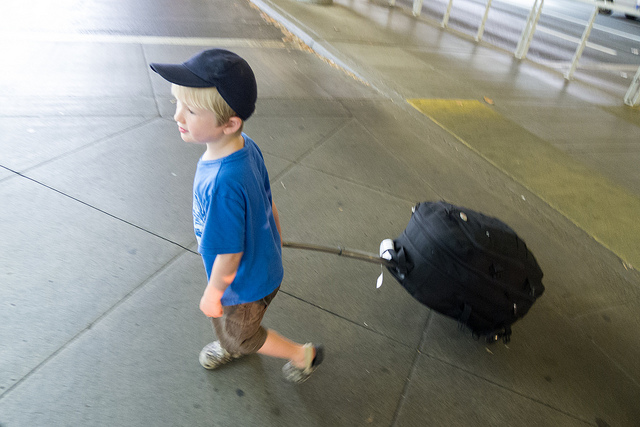
user: Given an image and a question. Answer the question in a short answer. Question: What type of luggage is this? Short Answer:
assistant: carry on